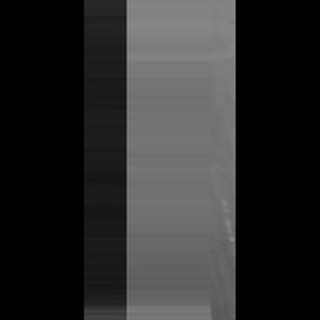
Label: healthy_sugarcane